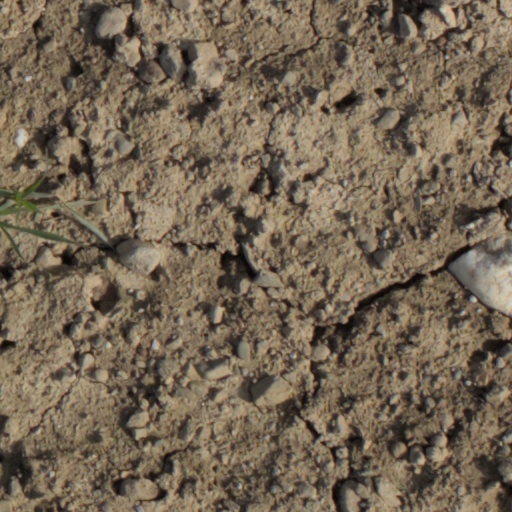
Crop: wheat